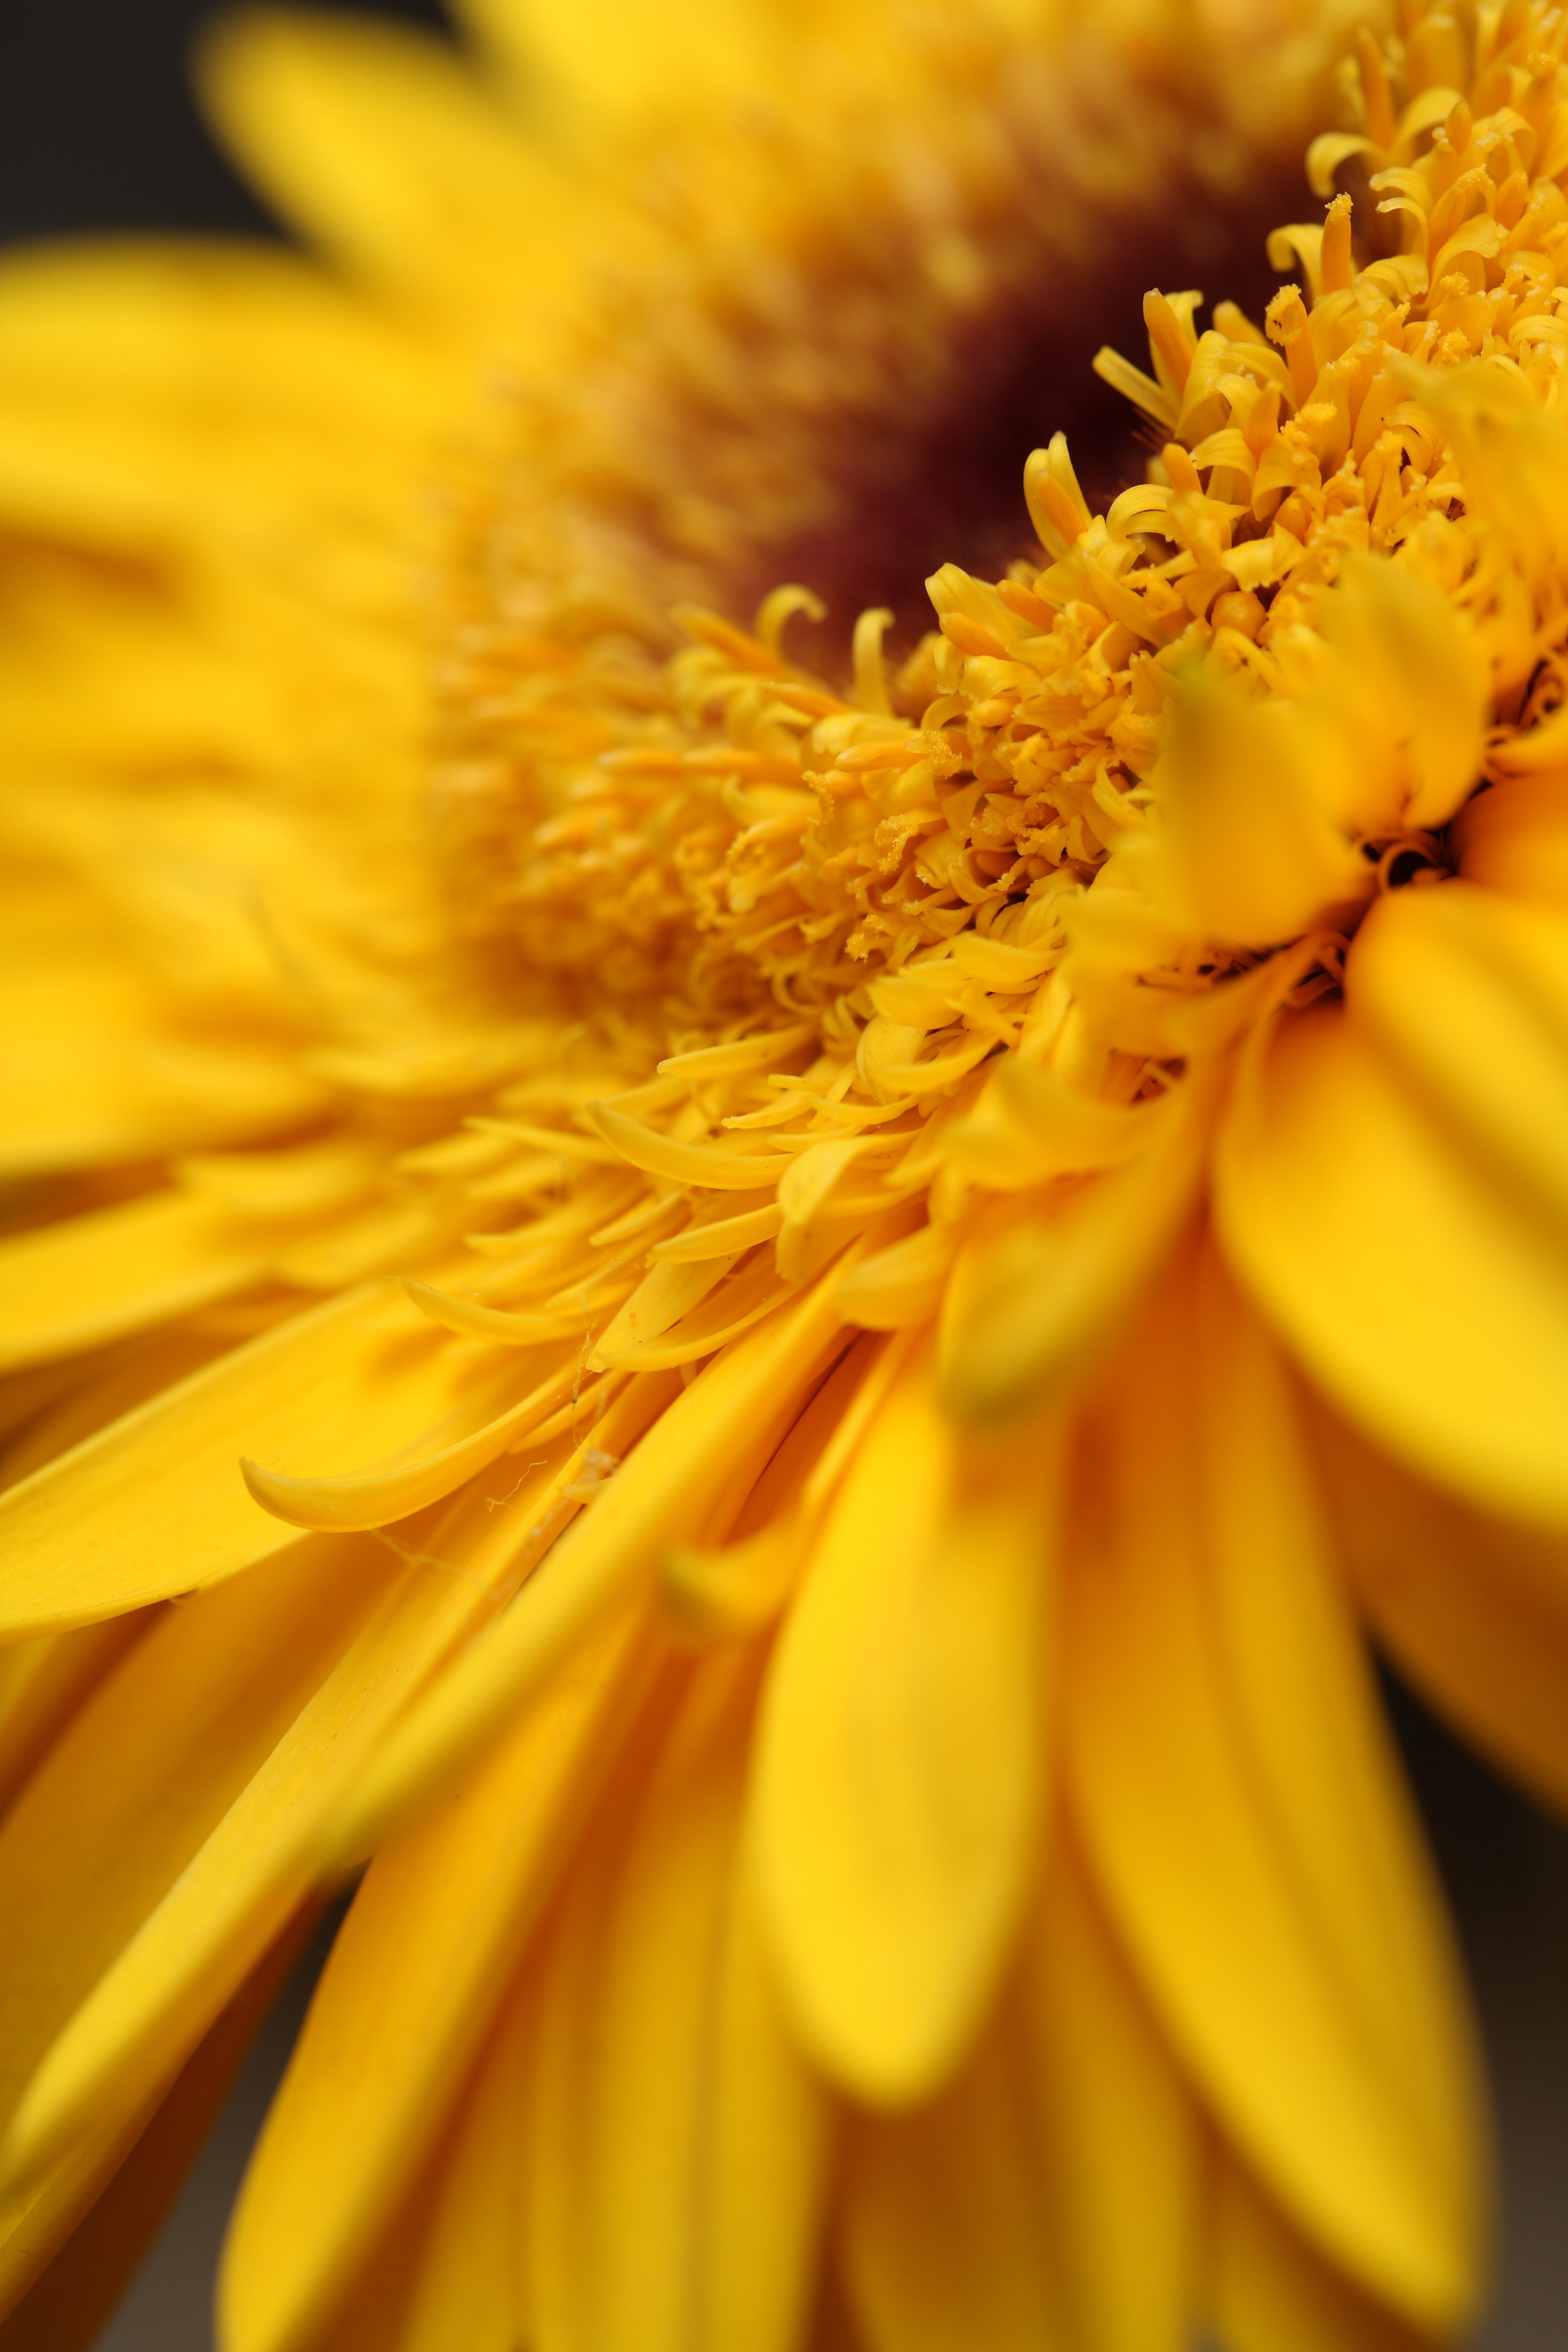
nature, plant, photography, flower, petal, daisy, spring, color, macro, yellow, garden, close, flora, sunflower, yellow flower, flowers, close up, leaves, flower picture, spring flowers, macro photography, flowering plant, daisy family, summer flower, plant stem, land plant, chrysanths